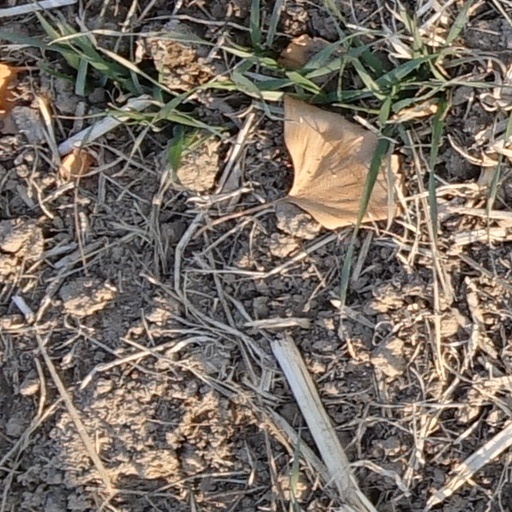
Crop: wheat